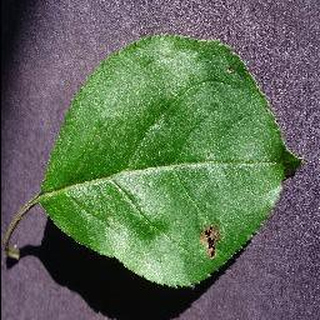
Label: apple_black_rot